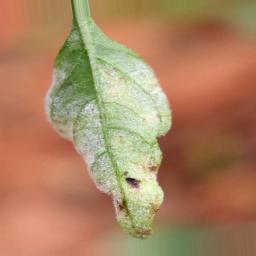
Label: powdery mildew